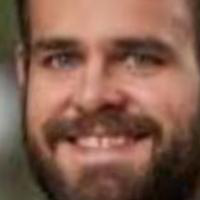
Age group: age 31-40